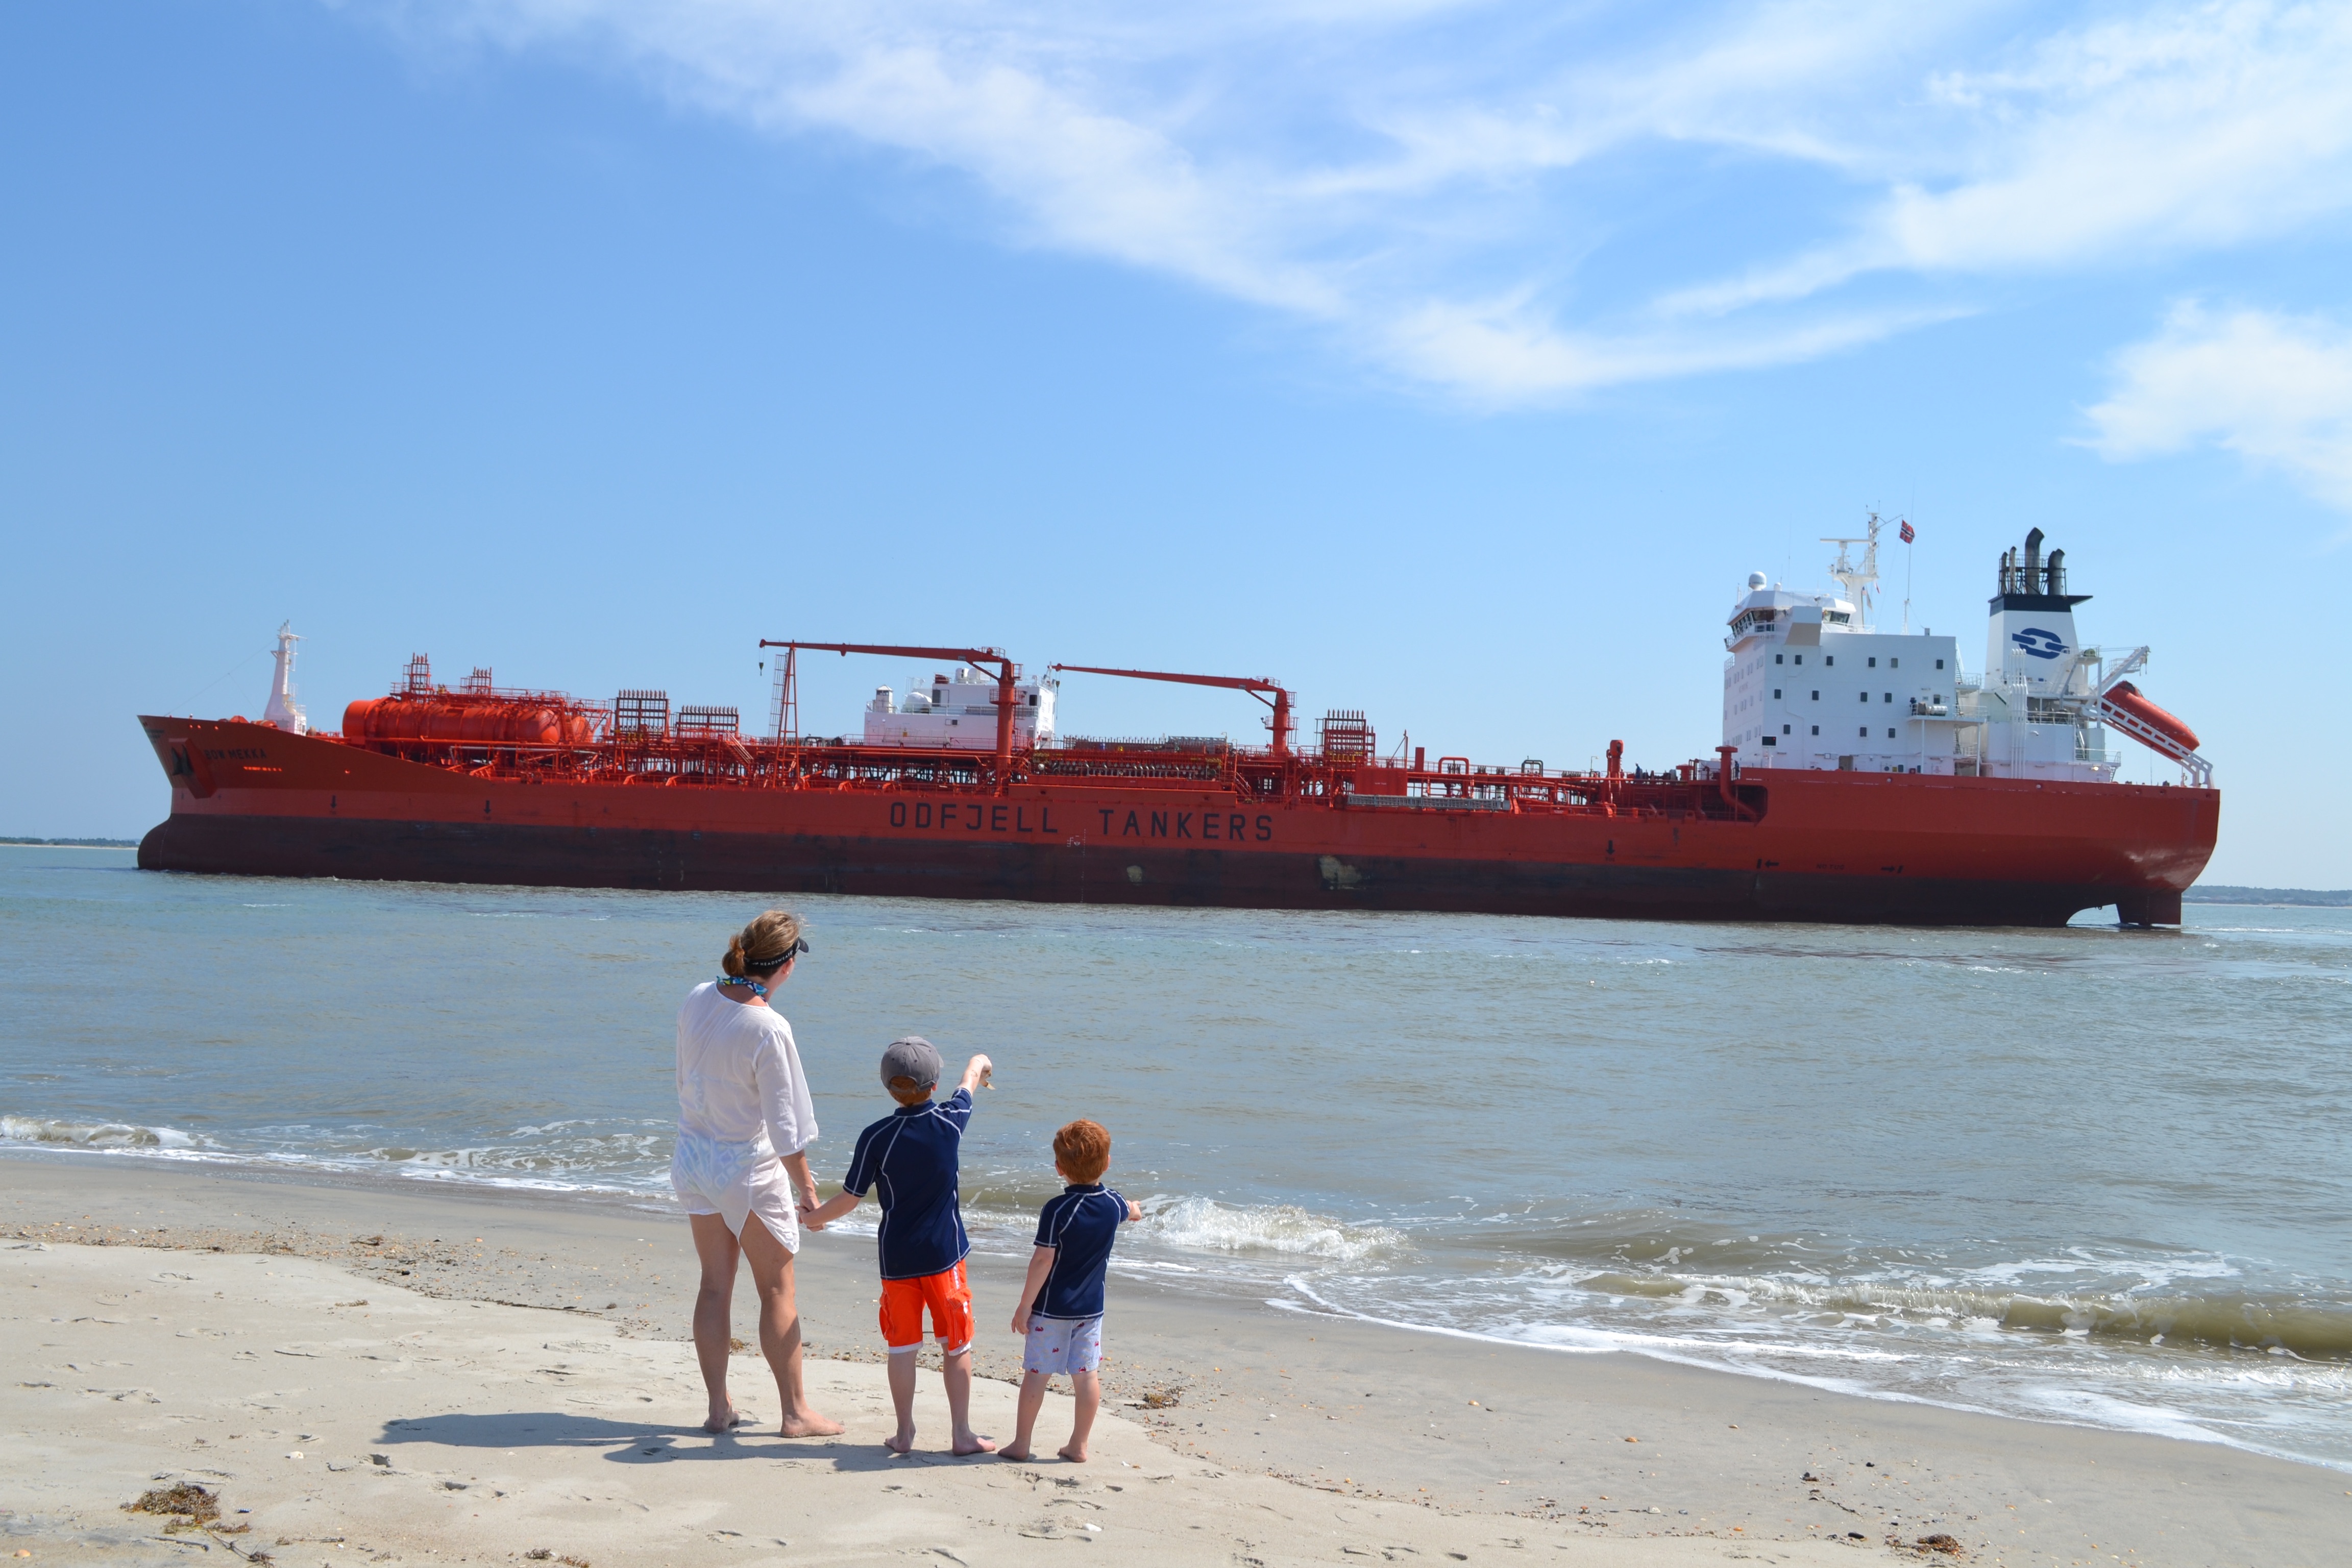
sea, coast, ocean, ship, vehicle, cargo ship, channel, watercraft, container ship, freight transport, tank ship, bulk carrier